Cynthia (film)

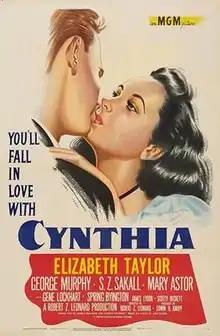
"Cynthia" poster

Cynthia is a 1947 American comedy drama film directed by Robert Z. Leonard and starring Mary Astor, Elizabeth Taylor, and George Murphy. The film is based on the 1945 play "The Rich, Full Life" by Viña Delmar and was adapted by screenwriters Harold Buchman and Charles Kaufman.